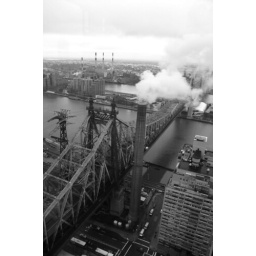
Shot from a 57th floor apt. in the city, the 59th Street bridge inhaling nearby factory smoke.